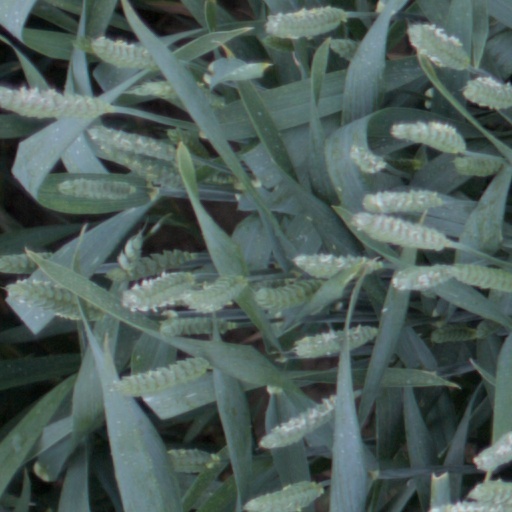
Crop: wheat